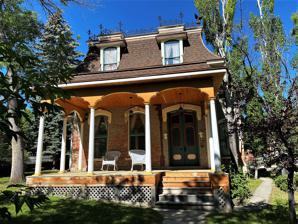
Building: Christmas Gift Evans House
Country: United States of America
Year built: 1877
Historic house in Montana, United States United States historic place Christmas Gift Evans House U.S. National Register of Historic Places Show map of Montana Show map of the United States Location 404 N. Benton Ave. Helena , Montana Coordinates 46°35′27″N 112°02′27″W / 46.59083°N 112.04083°W / 46.59083; -112.04083 Area 0.3 acres (0.12 ha) Built 1877 ( 1877 ) Architect John B. Sanford Architectural style Queen Anne Second Empire NRHP reference No. 80004271 Added to NRHP April 16, 1980 The Christmas Gift Evans House , also known as "Myhre House", is a house built in the Queen Anne and Second Empire styles in 1877 in Helena, Montana , United States, that was added to the National Register of Historic Places in 1980. Named for his birth date, Christmas Gift Evans was born in 1840, in Deerfield in Oneida County, New York . He was known as "Chris". In 1862 he made his first trip west, via Panama to San Francisco , but he returned home after only a year of placer mining . He made his second trip west in April 1864 and settled in Helena in 1865. Along the way he met John B. Sanford, born to a Quaker family in Maine . The two become lifelong friends and business partners. They started out by mining along Ten Mile Creek and Nelson Gulch, then became involved in business activities including lumber, hay, grist mills, flour mills, coal, feed, farm implements, sawmills, and real estate under the business name Sanford and Evans. Their Helena office was on the corner of Fuller and Lawrence Streets. After they died the firm became Sanford-Evans Inc. Sanford built the house for his wife, Eva in 1877. About 1883, Sanford moved and Evans bought the house. A plaque beside the building stated "The home is a grand expression of the flamboyant Second Empire style whose brief popularity during the 1870s coincided with the construction of Helena’s first substantial residences.  The bell-cast mansard roof, decorative bracketing and exquisite ornamental iron cresting are noteworthy features of this beautiful, exceptionally well-preserved home." In 2010, the historical marker and post, valued at about $1,000, were stolen from the house, the first such occurrence in Helena. Evans married Margaret Graham in 1880; she died in 1894.  Evans married Bertha Bellis, of Liverpool, England , on May 23, 1896. Bertha Evans became involved in many of her husband's business activities after he died. Chris and Bertha Evans died in 1915 and 1940, respectively. See also National Register of Historic Places listings in Lewis and Clark County, Montana References